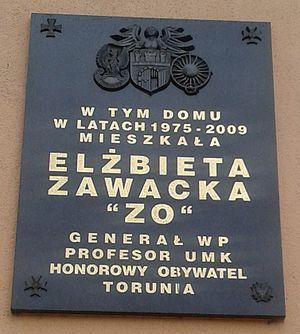
Elżbieta Zawacka, née le 19 mars 1909 et morte le 10 janvier 2009, connue sous le nom de guerre Zo, est une professeure d'université, instructrice scout, agent du SOE et combattante de la liberté polonaise au cours de la Seconde Guerre mondiale. Elle est également brigadier général de l'armée polonaise, promue par le président Lech Kaczyński le 3 mai 2006. Seule femme parmi les Cichociemni, elle sert de courrier à l'Armia Krajowa, apportant des lettres et d'autres documents de Pologne occupée par les nazis au gouvernement polonais en exil. Son itinéraire habituel va de Varsovie à Londres en passant par Berlin et la Suède. Elle est également responsable de l'organisation des itinéraires pour d'autres courriers de l'Armia Krajowa.